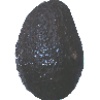
Label: avocado